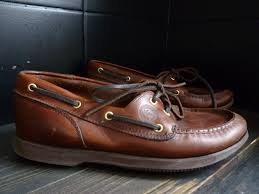
Label: Boat